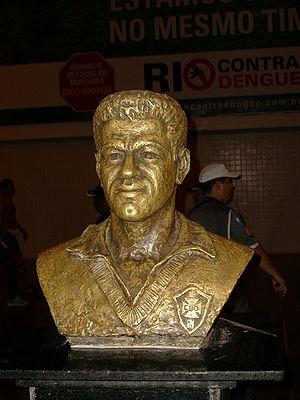
Manoel Francisco dos Santos, dit Mané Garrincha ou tout simplement Garrincha, né le 28 octobre 1933 à Magé au Brésil et mort le 20 janvier 1983, est un joueur de football brésilien.
Le stade Maracanã est un stade de football situé à Rio de Janeiro au Brésil. Son nom officiel est depuis 1966 Estádio Jornalista Mário Filho, en hommage au journaliste sportif et écrivain Mário Filho.